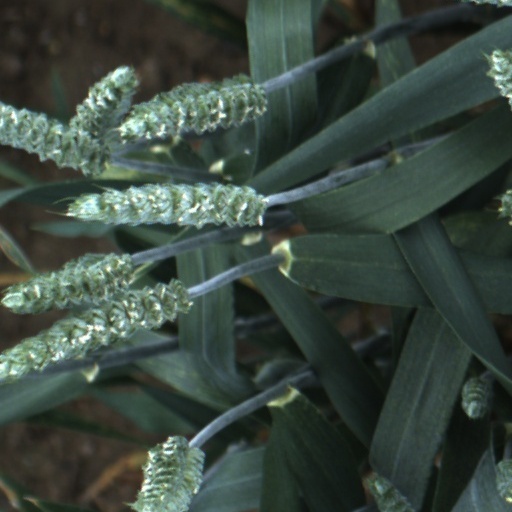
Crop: wheat